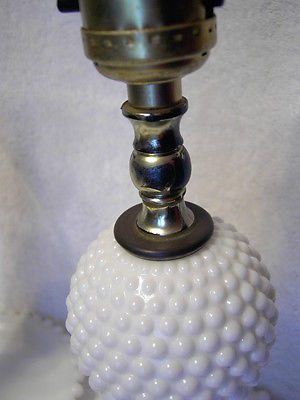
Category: lamp